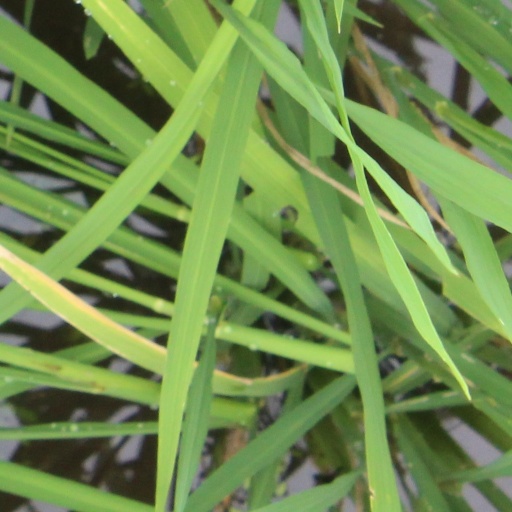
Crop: rice